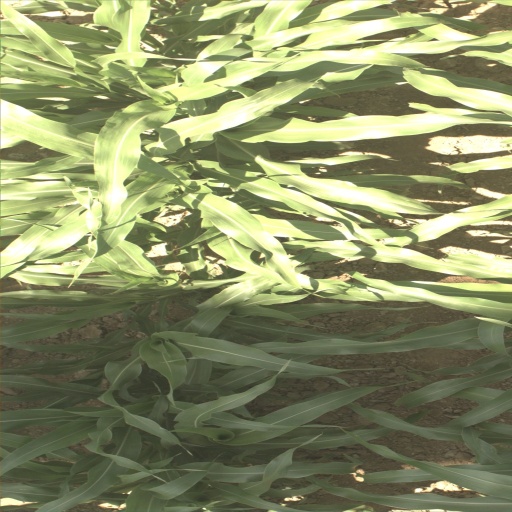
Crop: sorghum